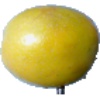
Label: Maracuja 1